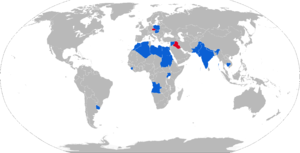
L'OT-64 SKOT est un véhicule blindé de transport amphibie, développé conjointement par la Pologne et la Tchécoslovaquie jusque dans les années 1960.